Rufus Wainwright (album)

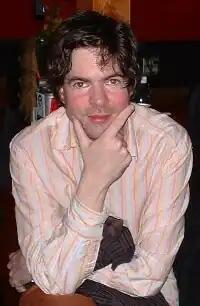
Many of the album's tracks were produced by Jon Brion ("pictured in 2004").

Songs on the album were produced by Brion, except "In My Arms" was produced and mixed by Marchand, and "Millbrook" and "Baby" were produced by Brion and Van Dyke Parks. Waronker served as the executive producer. "Rufus Wainwright" was recorded mostly in Los Angeles studios—Ocean Way studios 3 and 7, Sunset Sound Factory, Sunset Sound, Media Vortex, Hook Studios, Groove Masters, Red Zone, Sony, The Palindrome Recorder, and NRG Recording Services—although recording also took place in Marchand's Wild Sky in Morin-Heights, Quebec. Parks conducted his orchestrations at Studio B in the Capitol Studios complex.